Schönfließ station

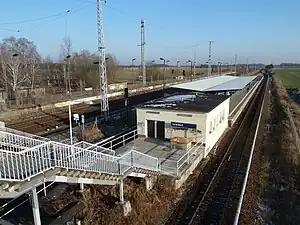

Schönfließ is a railway station in the Oberhavel district of Brandenburg. It is served by the S-Bahn line . It lies on the Berlin outer ring and was formerly served by regional trains.